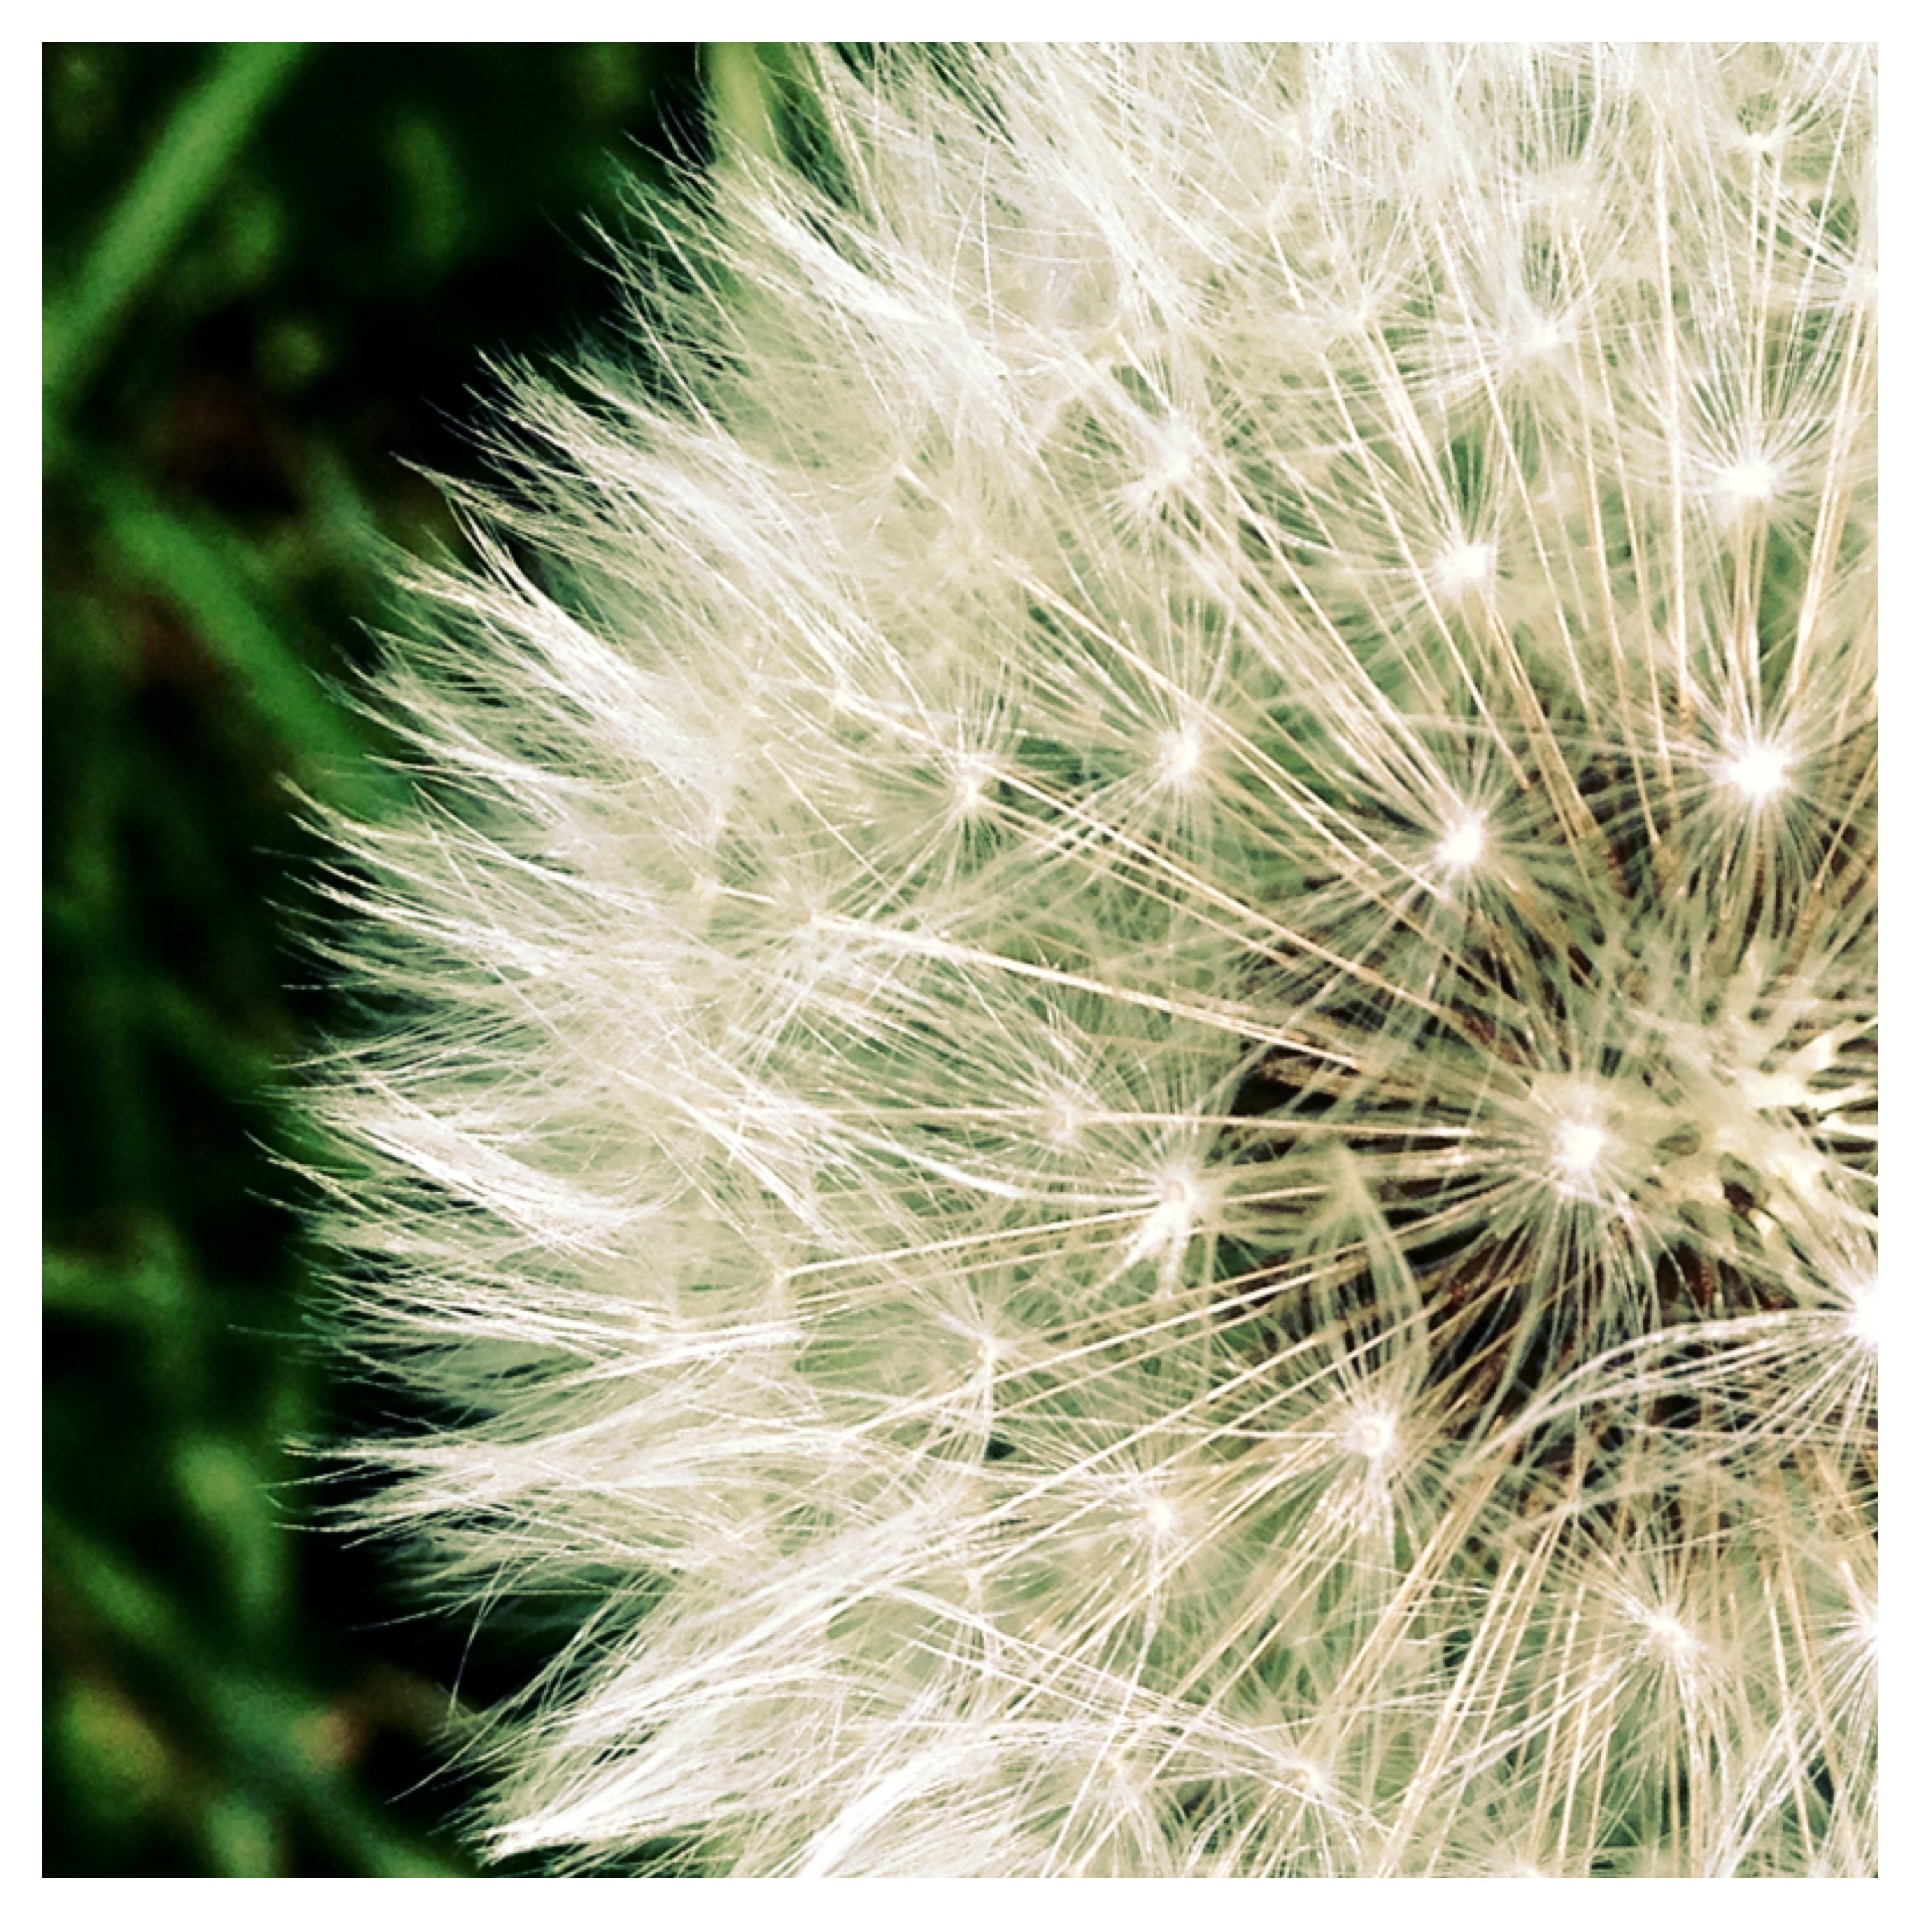
nature, grass, branch, plant, photography, dandelion, prairie, flower, summer, green, macro, botany, flora, thistle, flowering plant, daisy family, grass family, plant stem, land plant